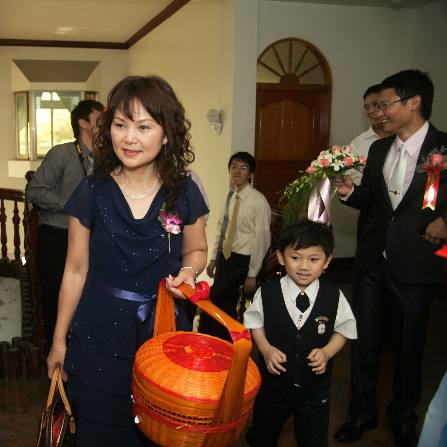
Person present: Yes